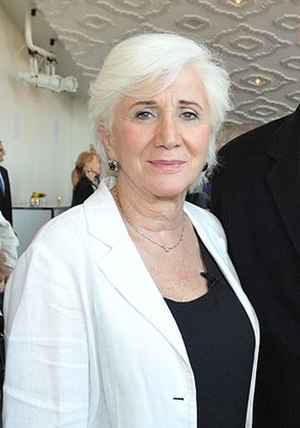
Olympia Dukakis
Olympia Dukakis er en amerikansk skuespiller.